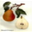
Label: pear